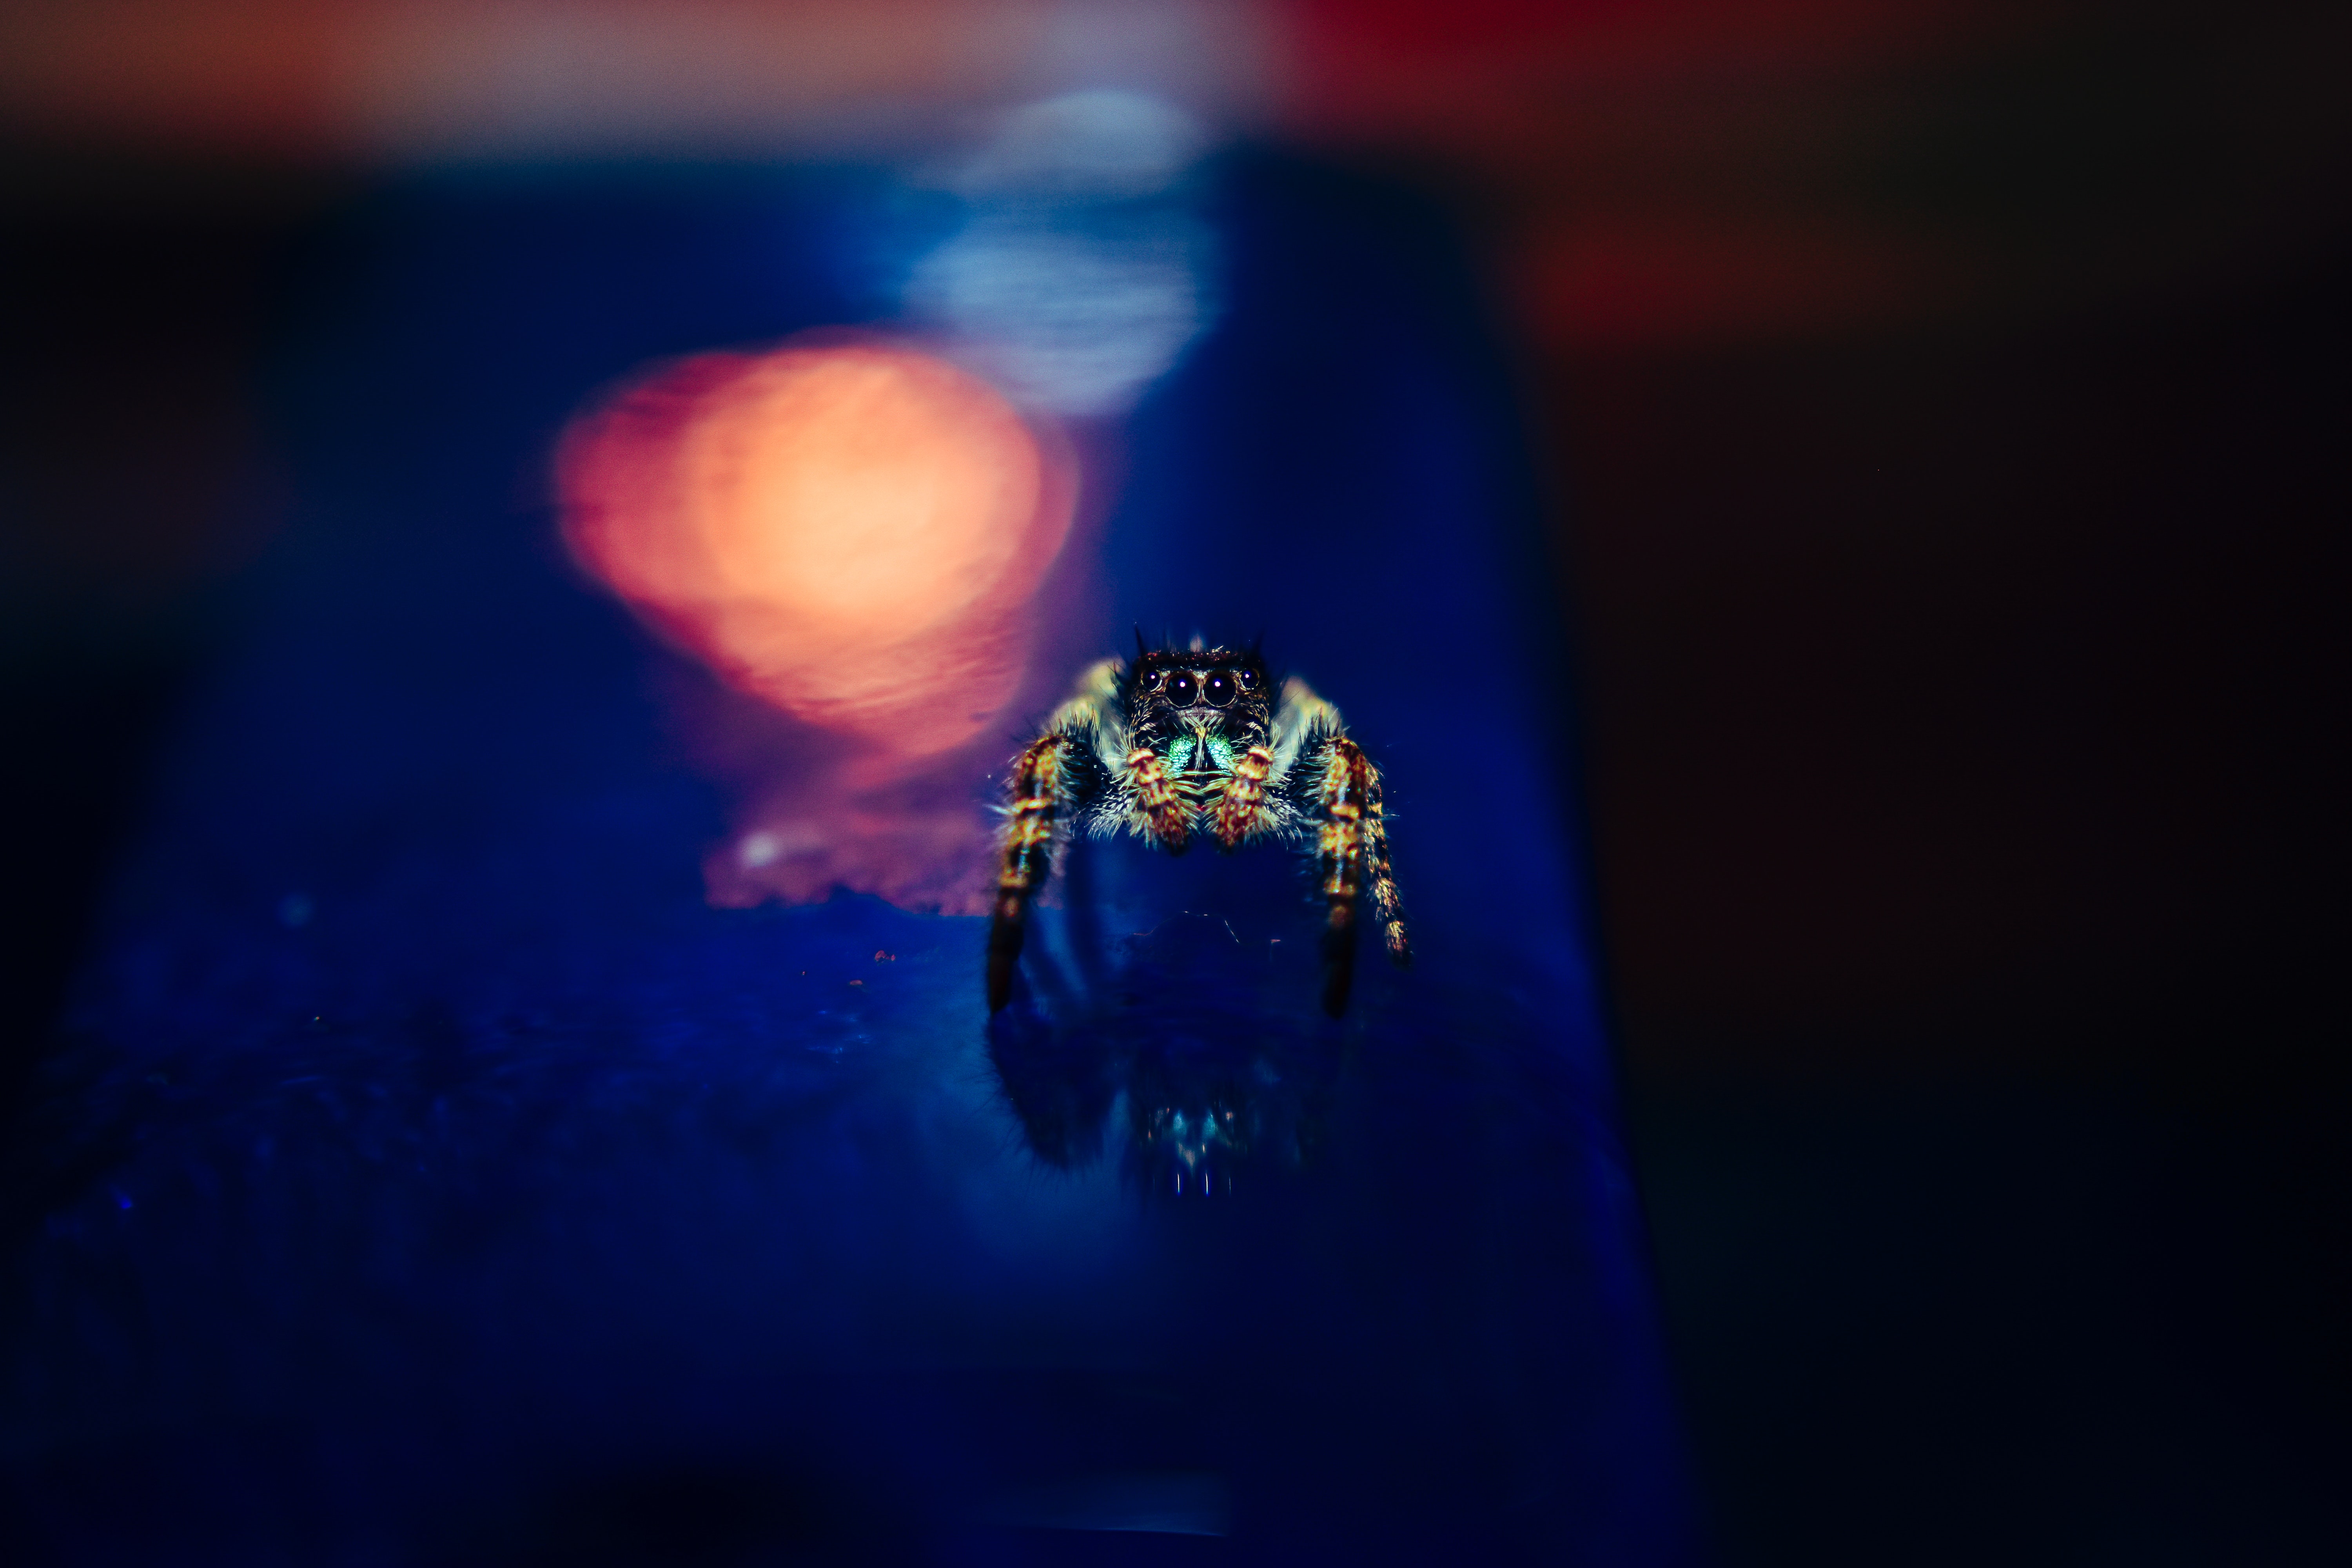
blue, light, sky, water, macro photography, electric blue, darkness, photography, fashion accessory, space, ring